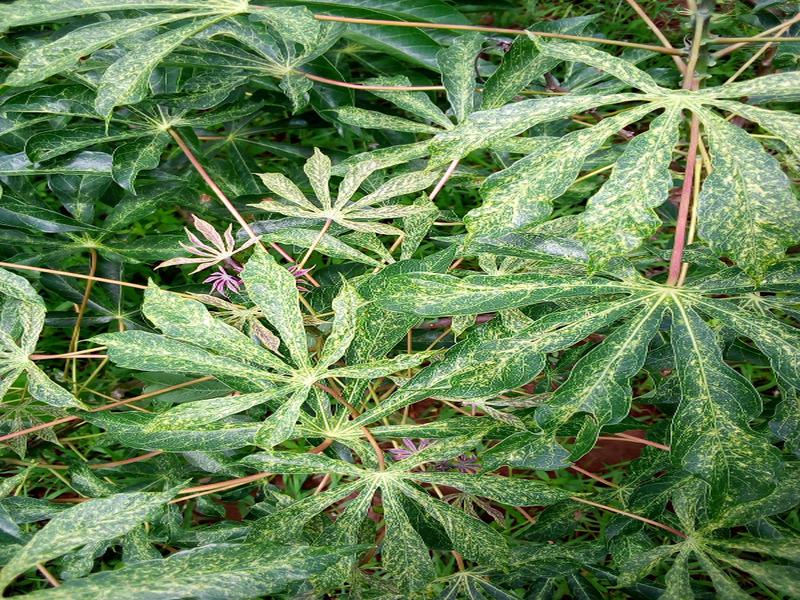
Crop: cassava
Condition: green_mottle